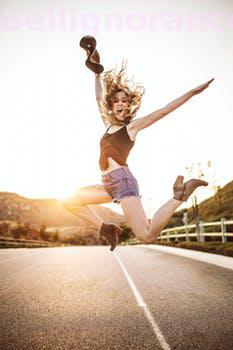
Label: Watermark